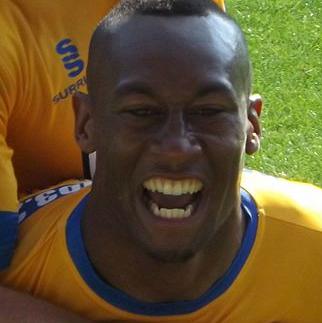
Age: 26